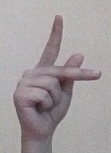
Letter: dha